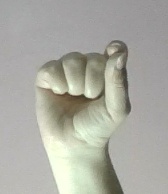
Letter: fa